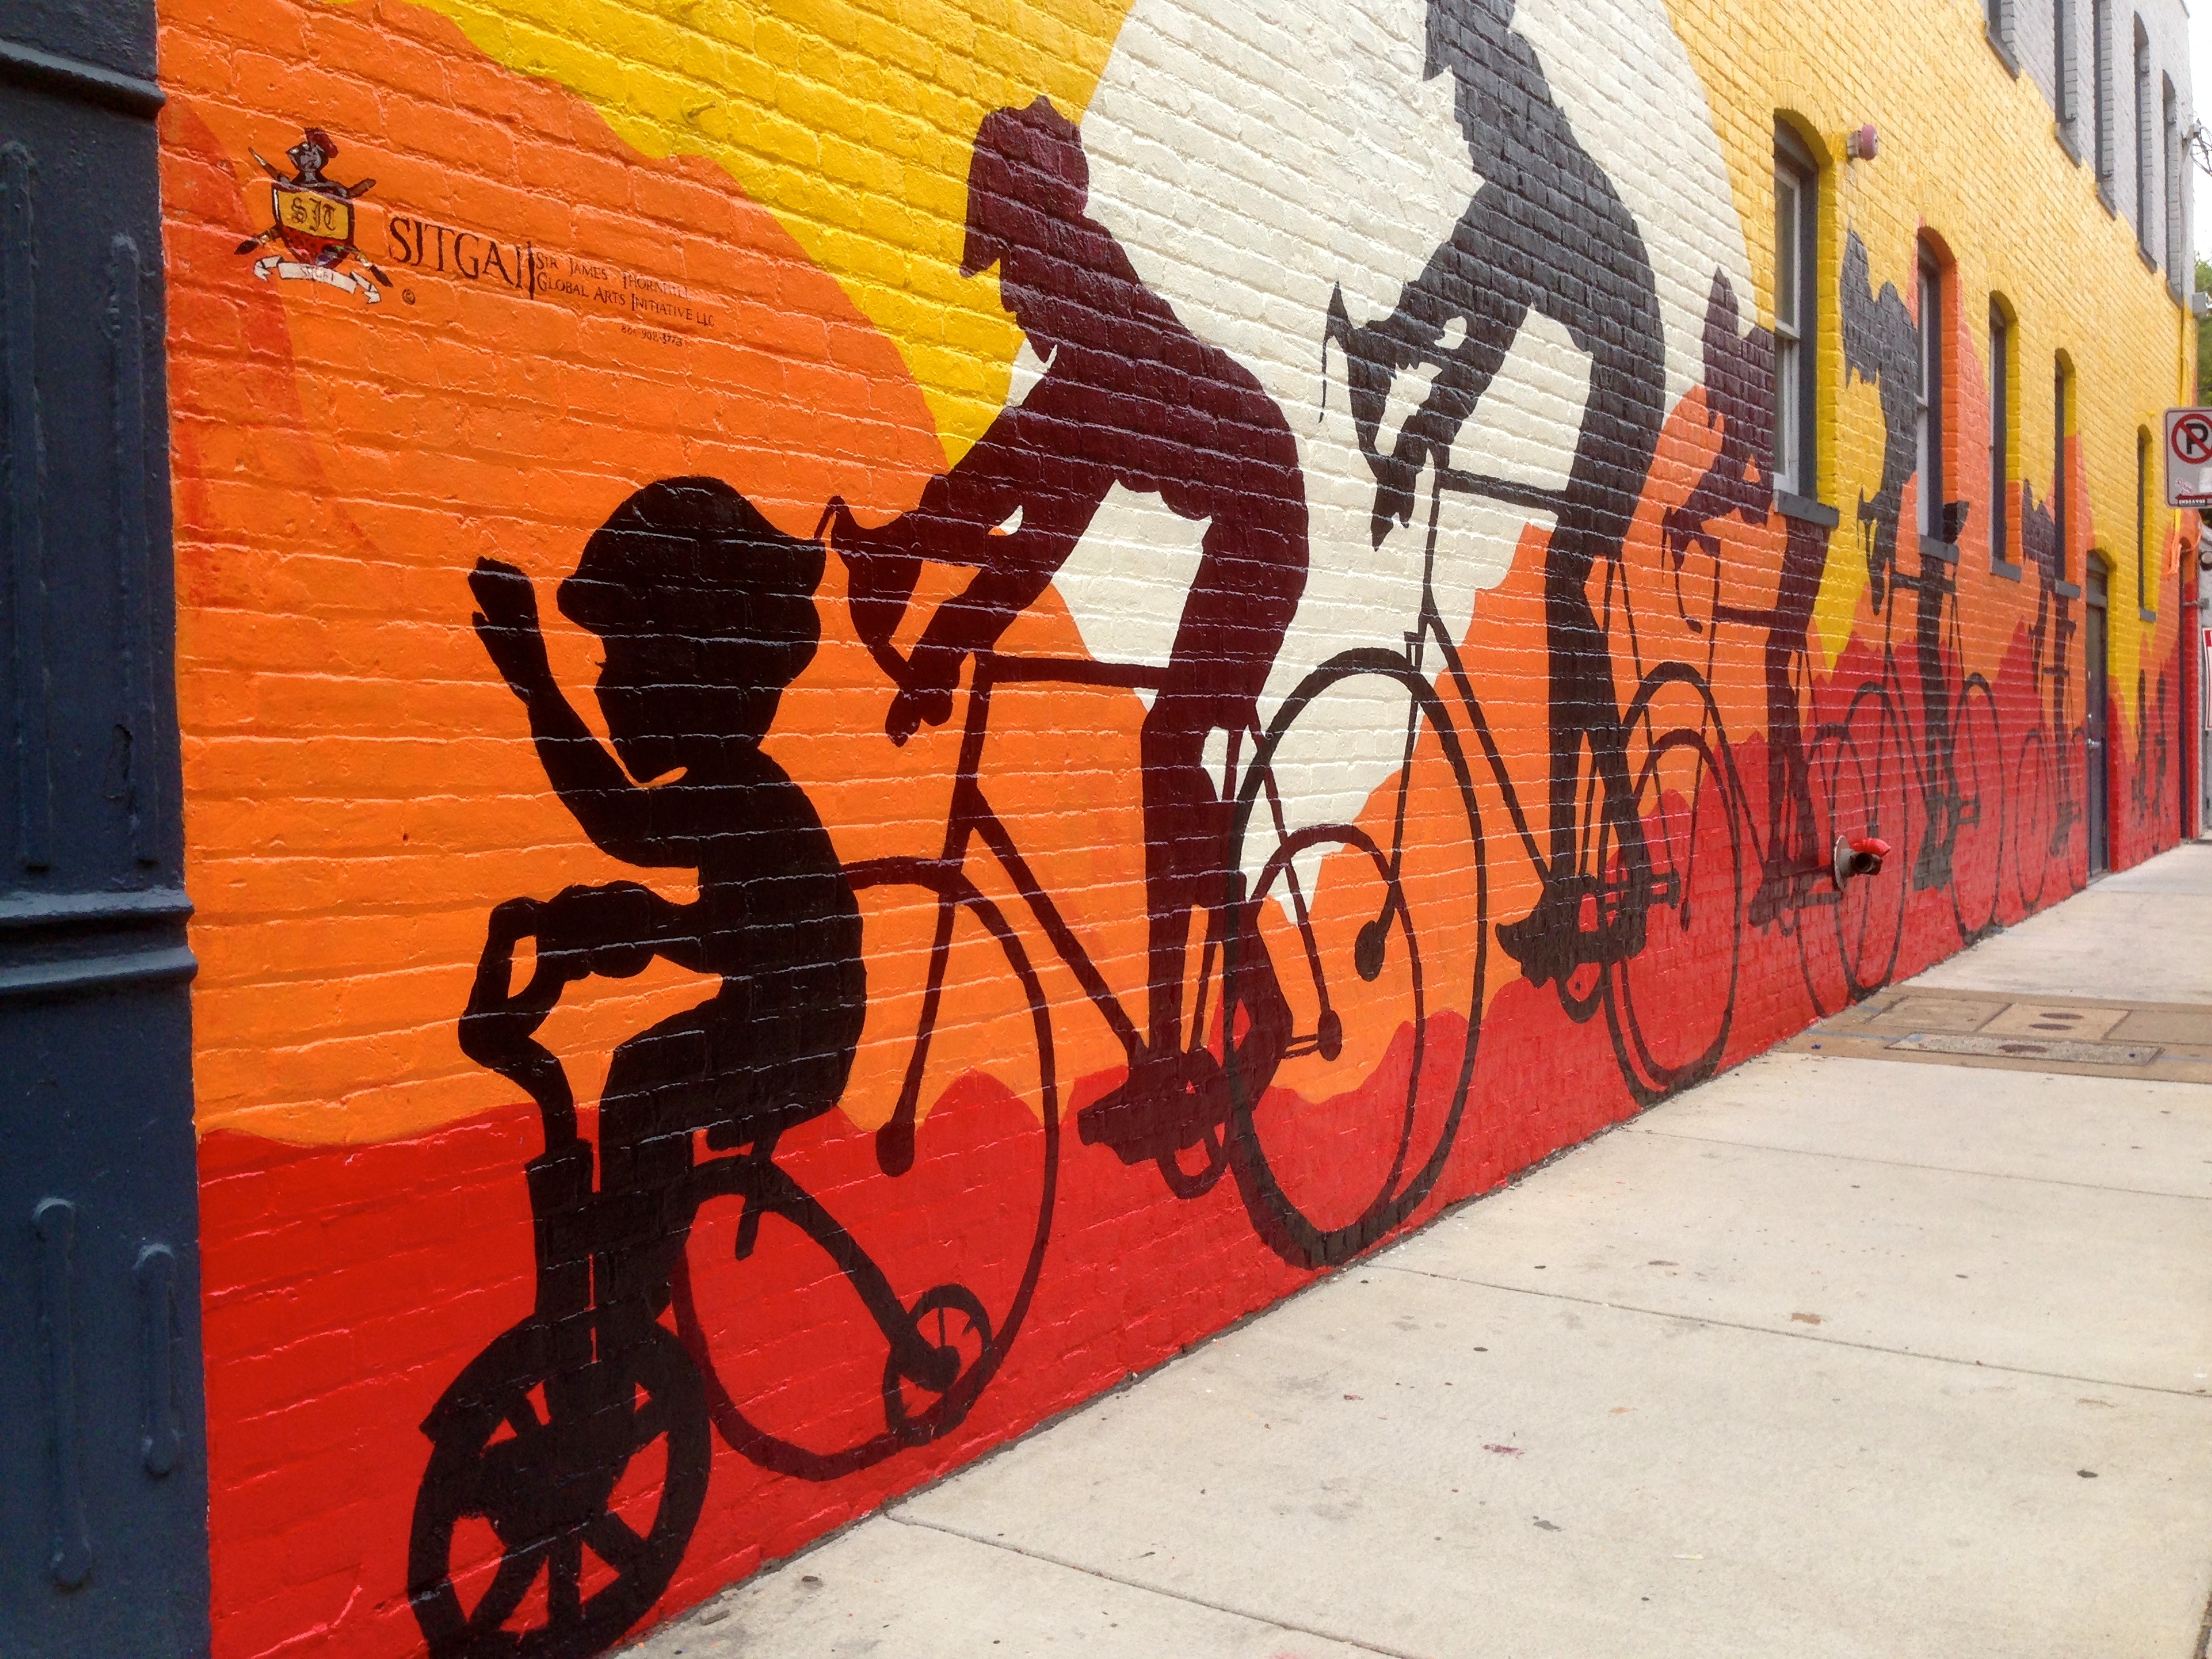
road, street, wall, red, color, graffiti, street art, art, illustration, infrastructure, mural, vcubrb, theworldsatvcu, modern art, urban area